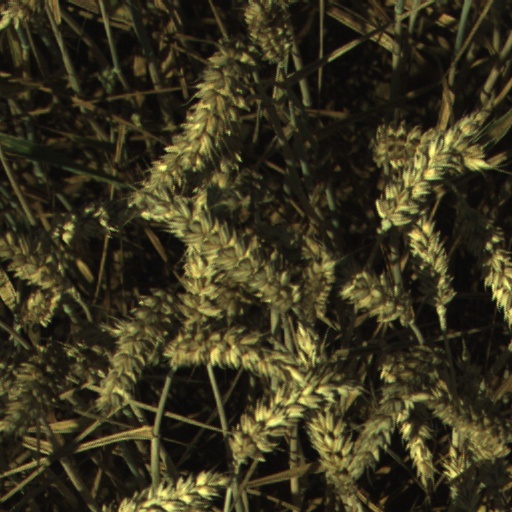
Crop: wheat